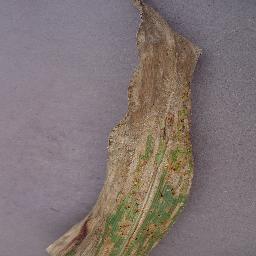
Label: Corn___Northern_Leaf_Blight